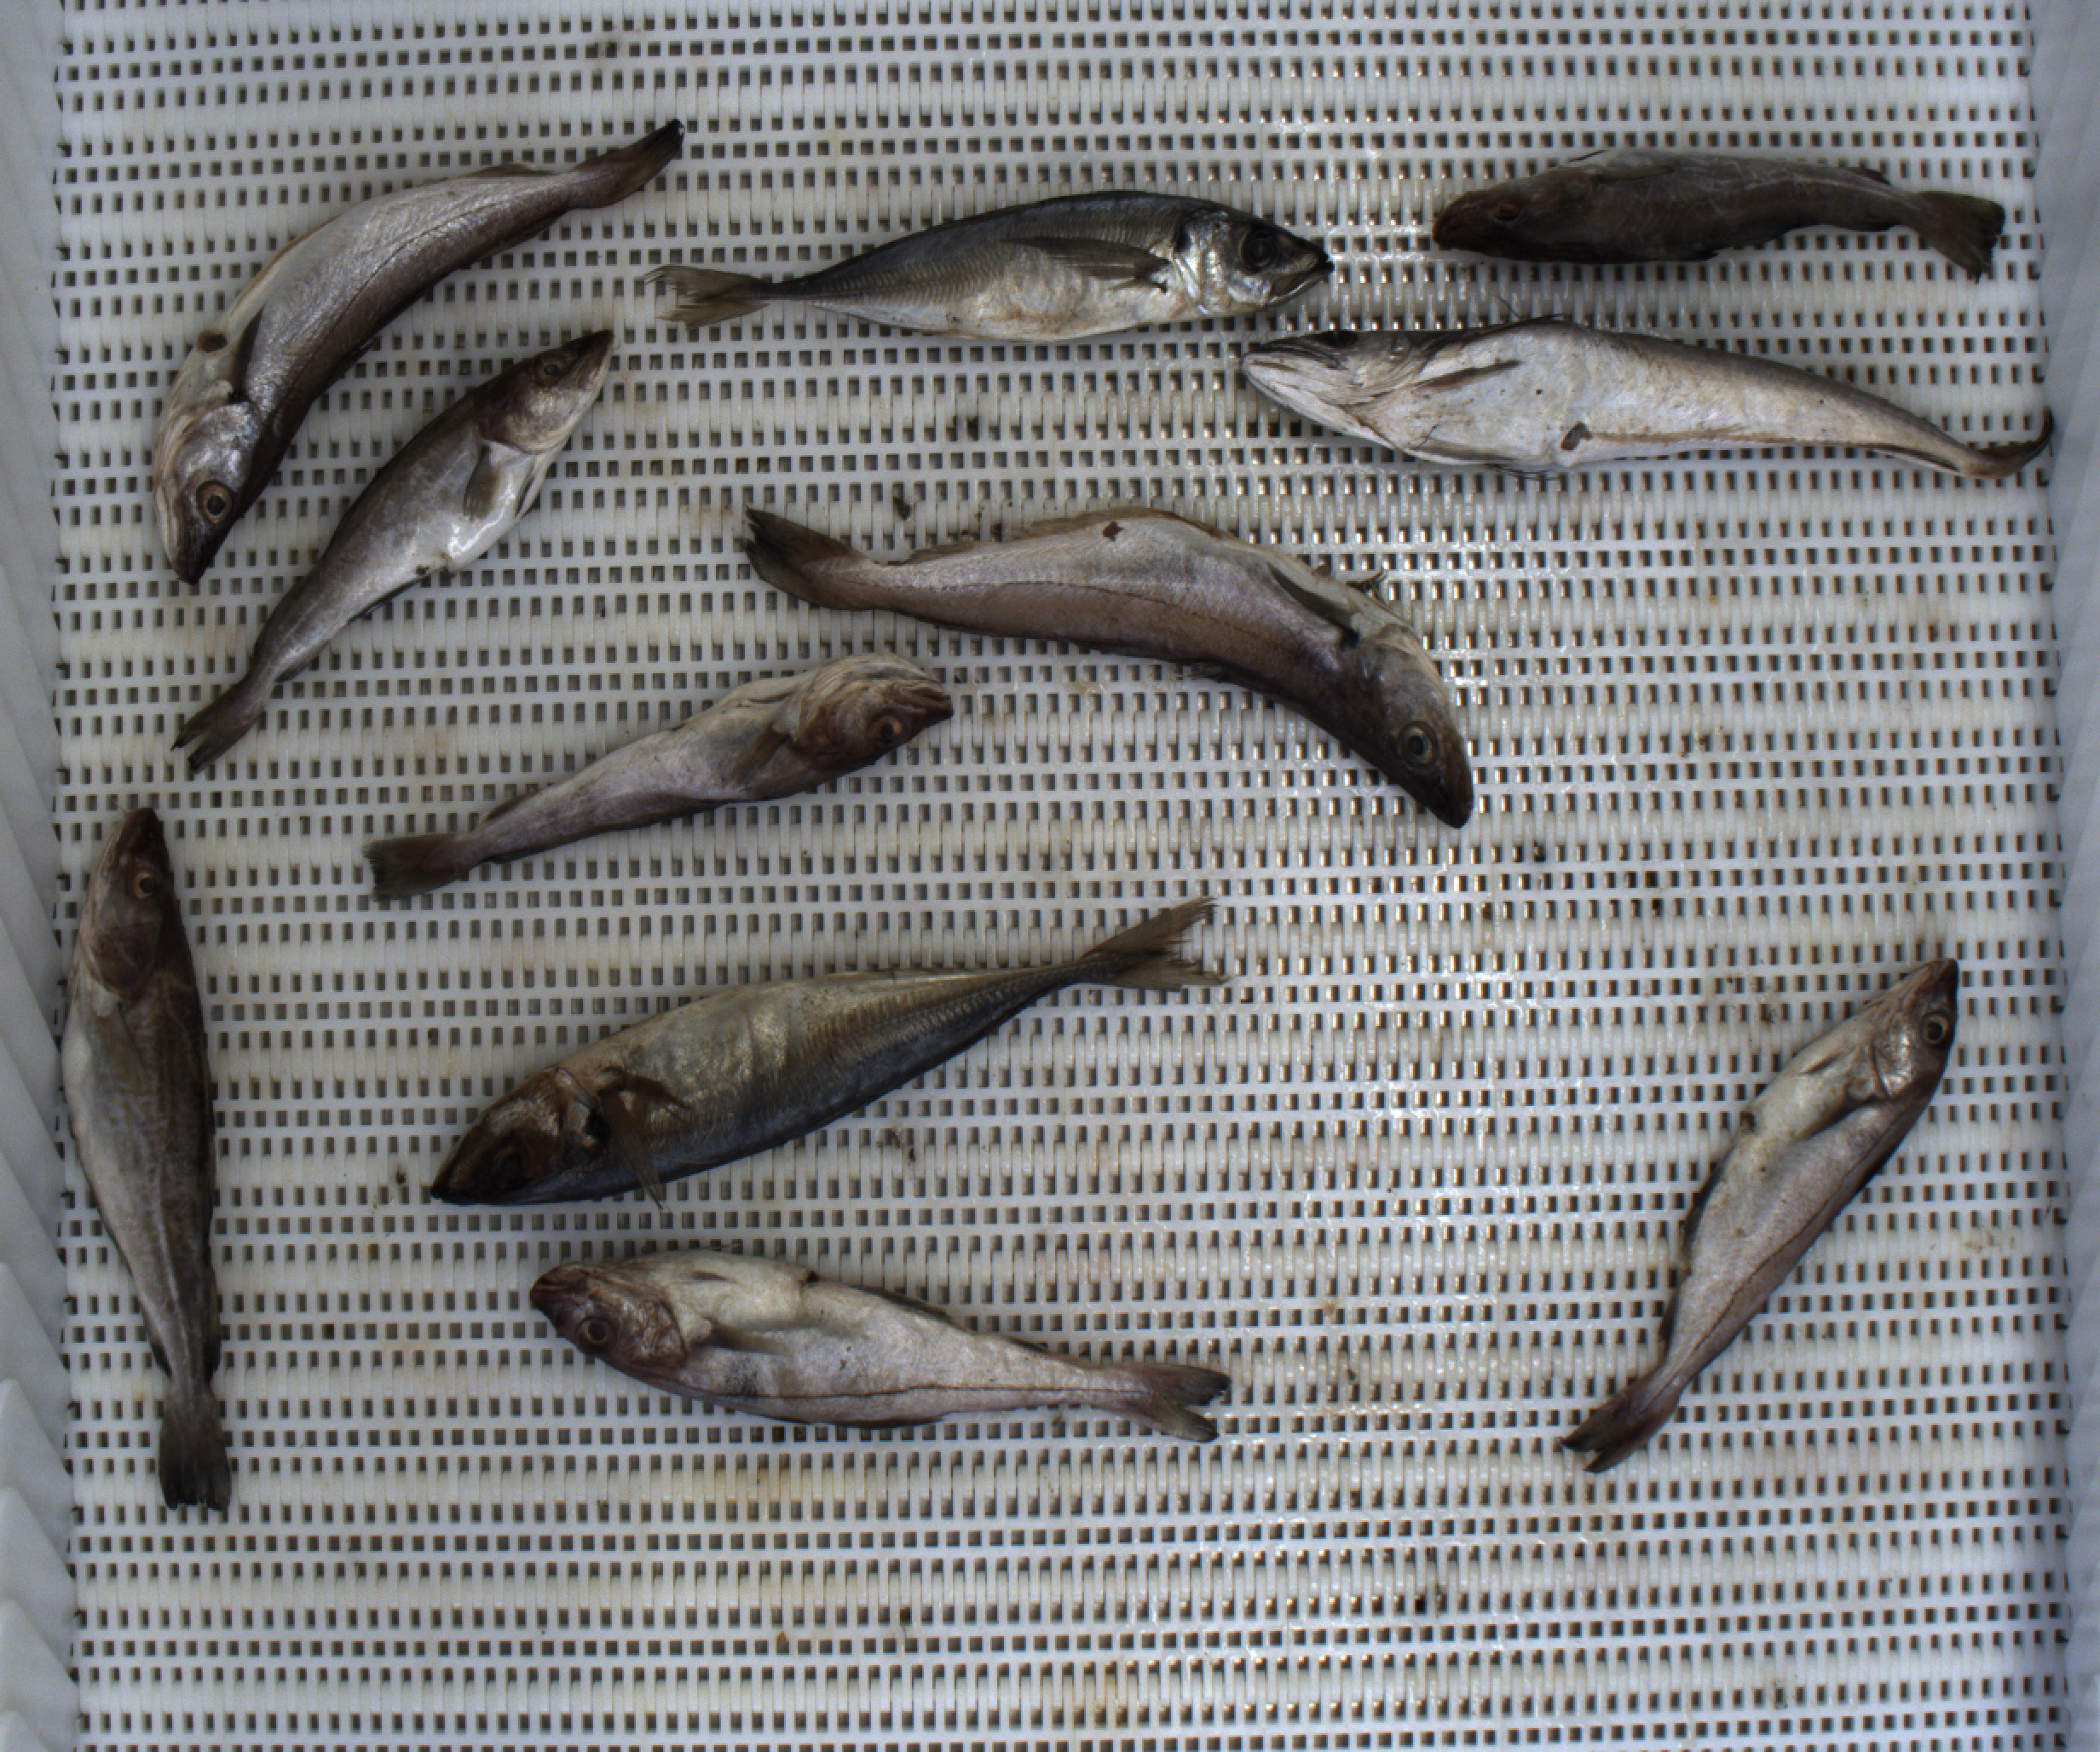
Total fish: 11
Cod: 4
Haddock: 2
Whiting: 2
Hake: 1
Horse mackerel: 2
Saithe: 0
Other: 0